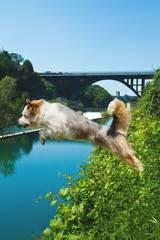
dog